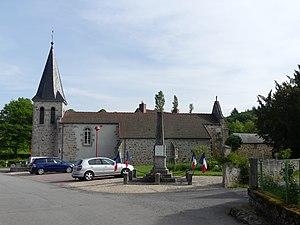
L'église et le monument aux morts de Saint-Marc-à-Frongier, Creuse, France.
Saint-Marc-à-Frongier est une commune française située dans le département de la Creuse, en région Nouvelle-Aquitaine.